Presidential Security Regiment

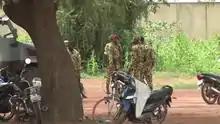
RSP soldiers in Ouagadougou during the 2015 coup d'état.

On 16 September 2015, two days after a reforms committee recommended disbanding the RSP, members of the RSP launched a coup d'état, arresting President Michel Kafando, Prime Minister Yacouba Zida and other members of the transitional government.